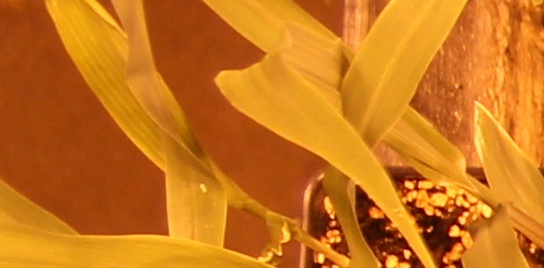
Label: Corn